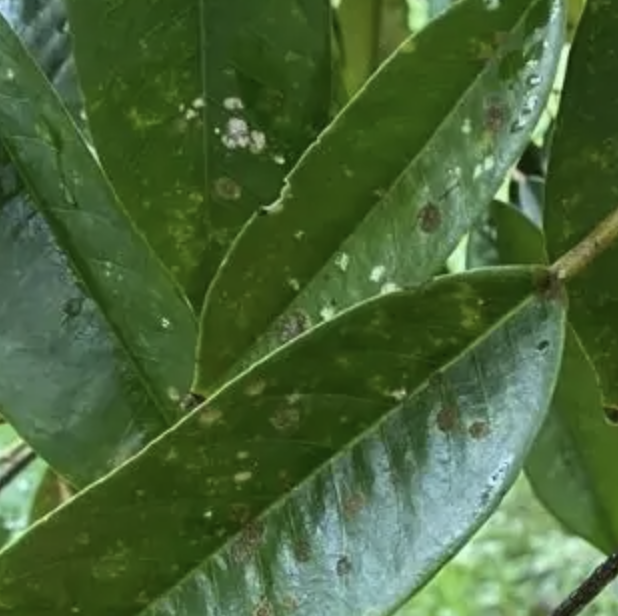
Label: pink_disease